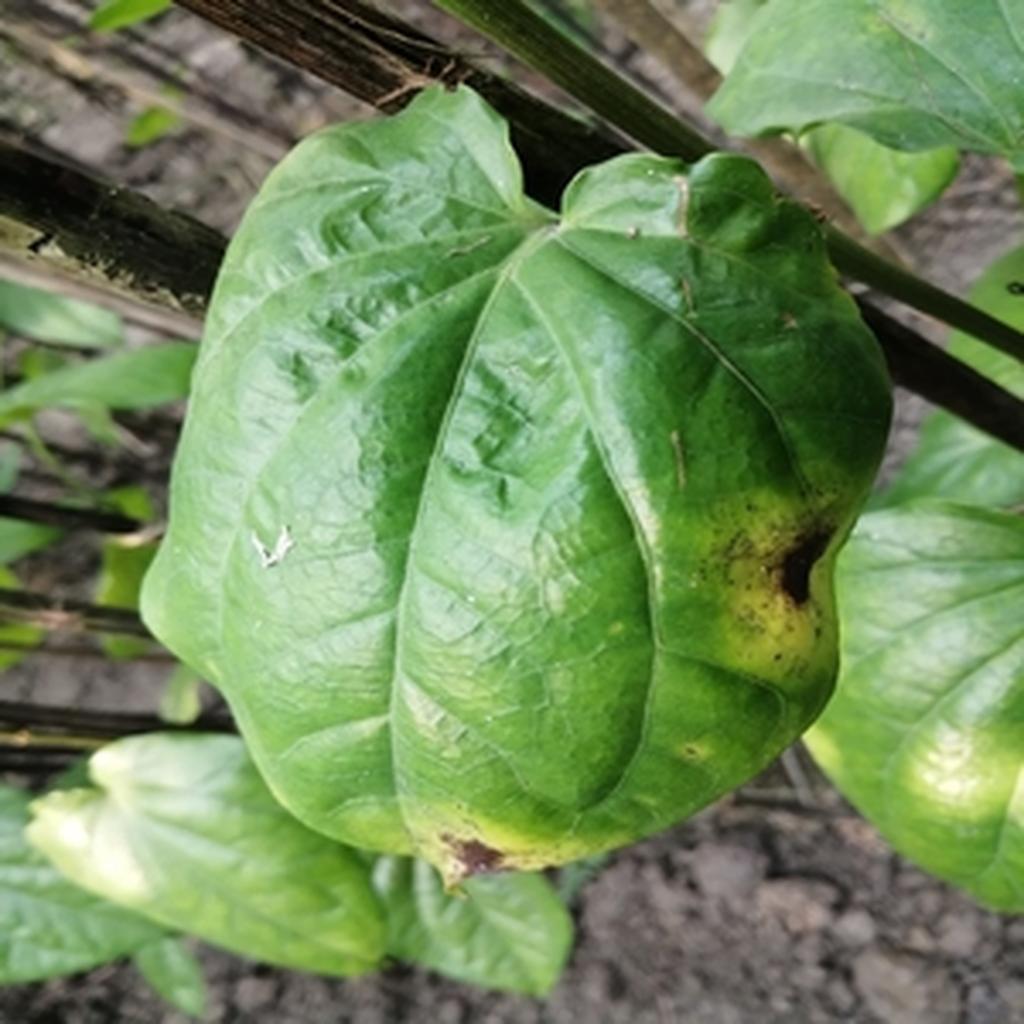
Label: Leaf_Rot